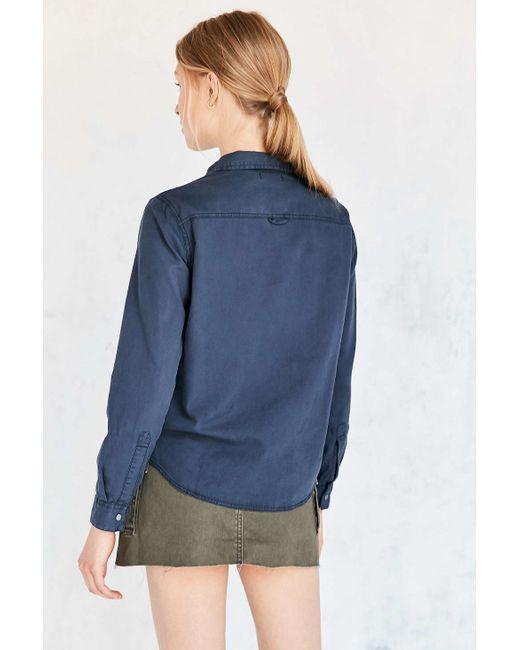
Blaues Langarmhemd für Damen mit Knöpfen